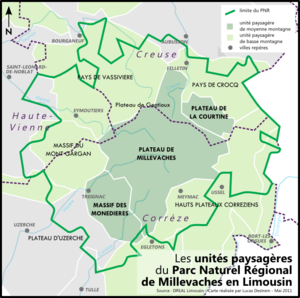
Carte des unités paysagères (telles que définies par la DREAL) du PNR de Millevaches en Limousin (France)
Le parc naturel régional de Millevaches en Limousin est un parc naturel régional français créé en 2004, situé à cheval sur trois départements de la région Nouvelle-Aquitaine. Il est, dans l'ordre chronologique, le deuxième parc naturel du territoire régional limousin ; le premier, celui du Périgord-Limousin, date de 1998. Il est l'un des quatre PNR de la nouvelle grande région. Il est présidé depuis 2016 par Philippe Connan, conseiller municipal de Saint-Sulpice-les-Bois, qui succède à l'ancien conseiller régional de Corrèze Christian Audouin.